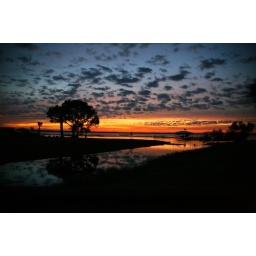
Shot through the car window as my wife drove. This is somewhere along US27 in Central Florida.